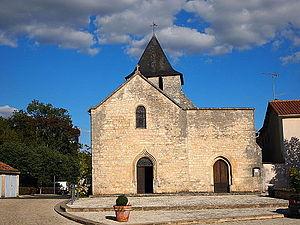
église d'Aunac en Charente (France)
Aunac est une ancienne commune du Sud-Ouest de la France, située dans le département de la Charente. Depuis le 1ᵉʳ janvier 2017, elle est intégrée à la commune nouvelle d'Aunac-sur-Charente.